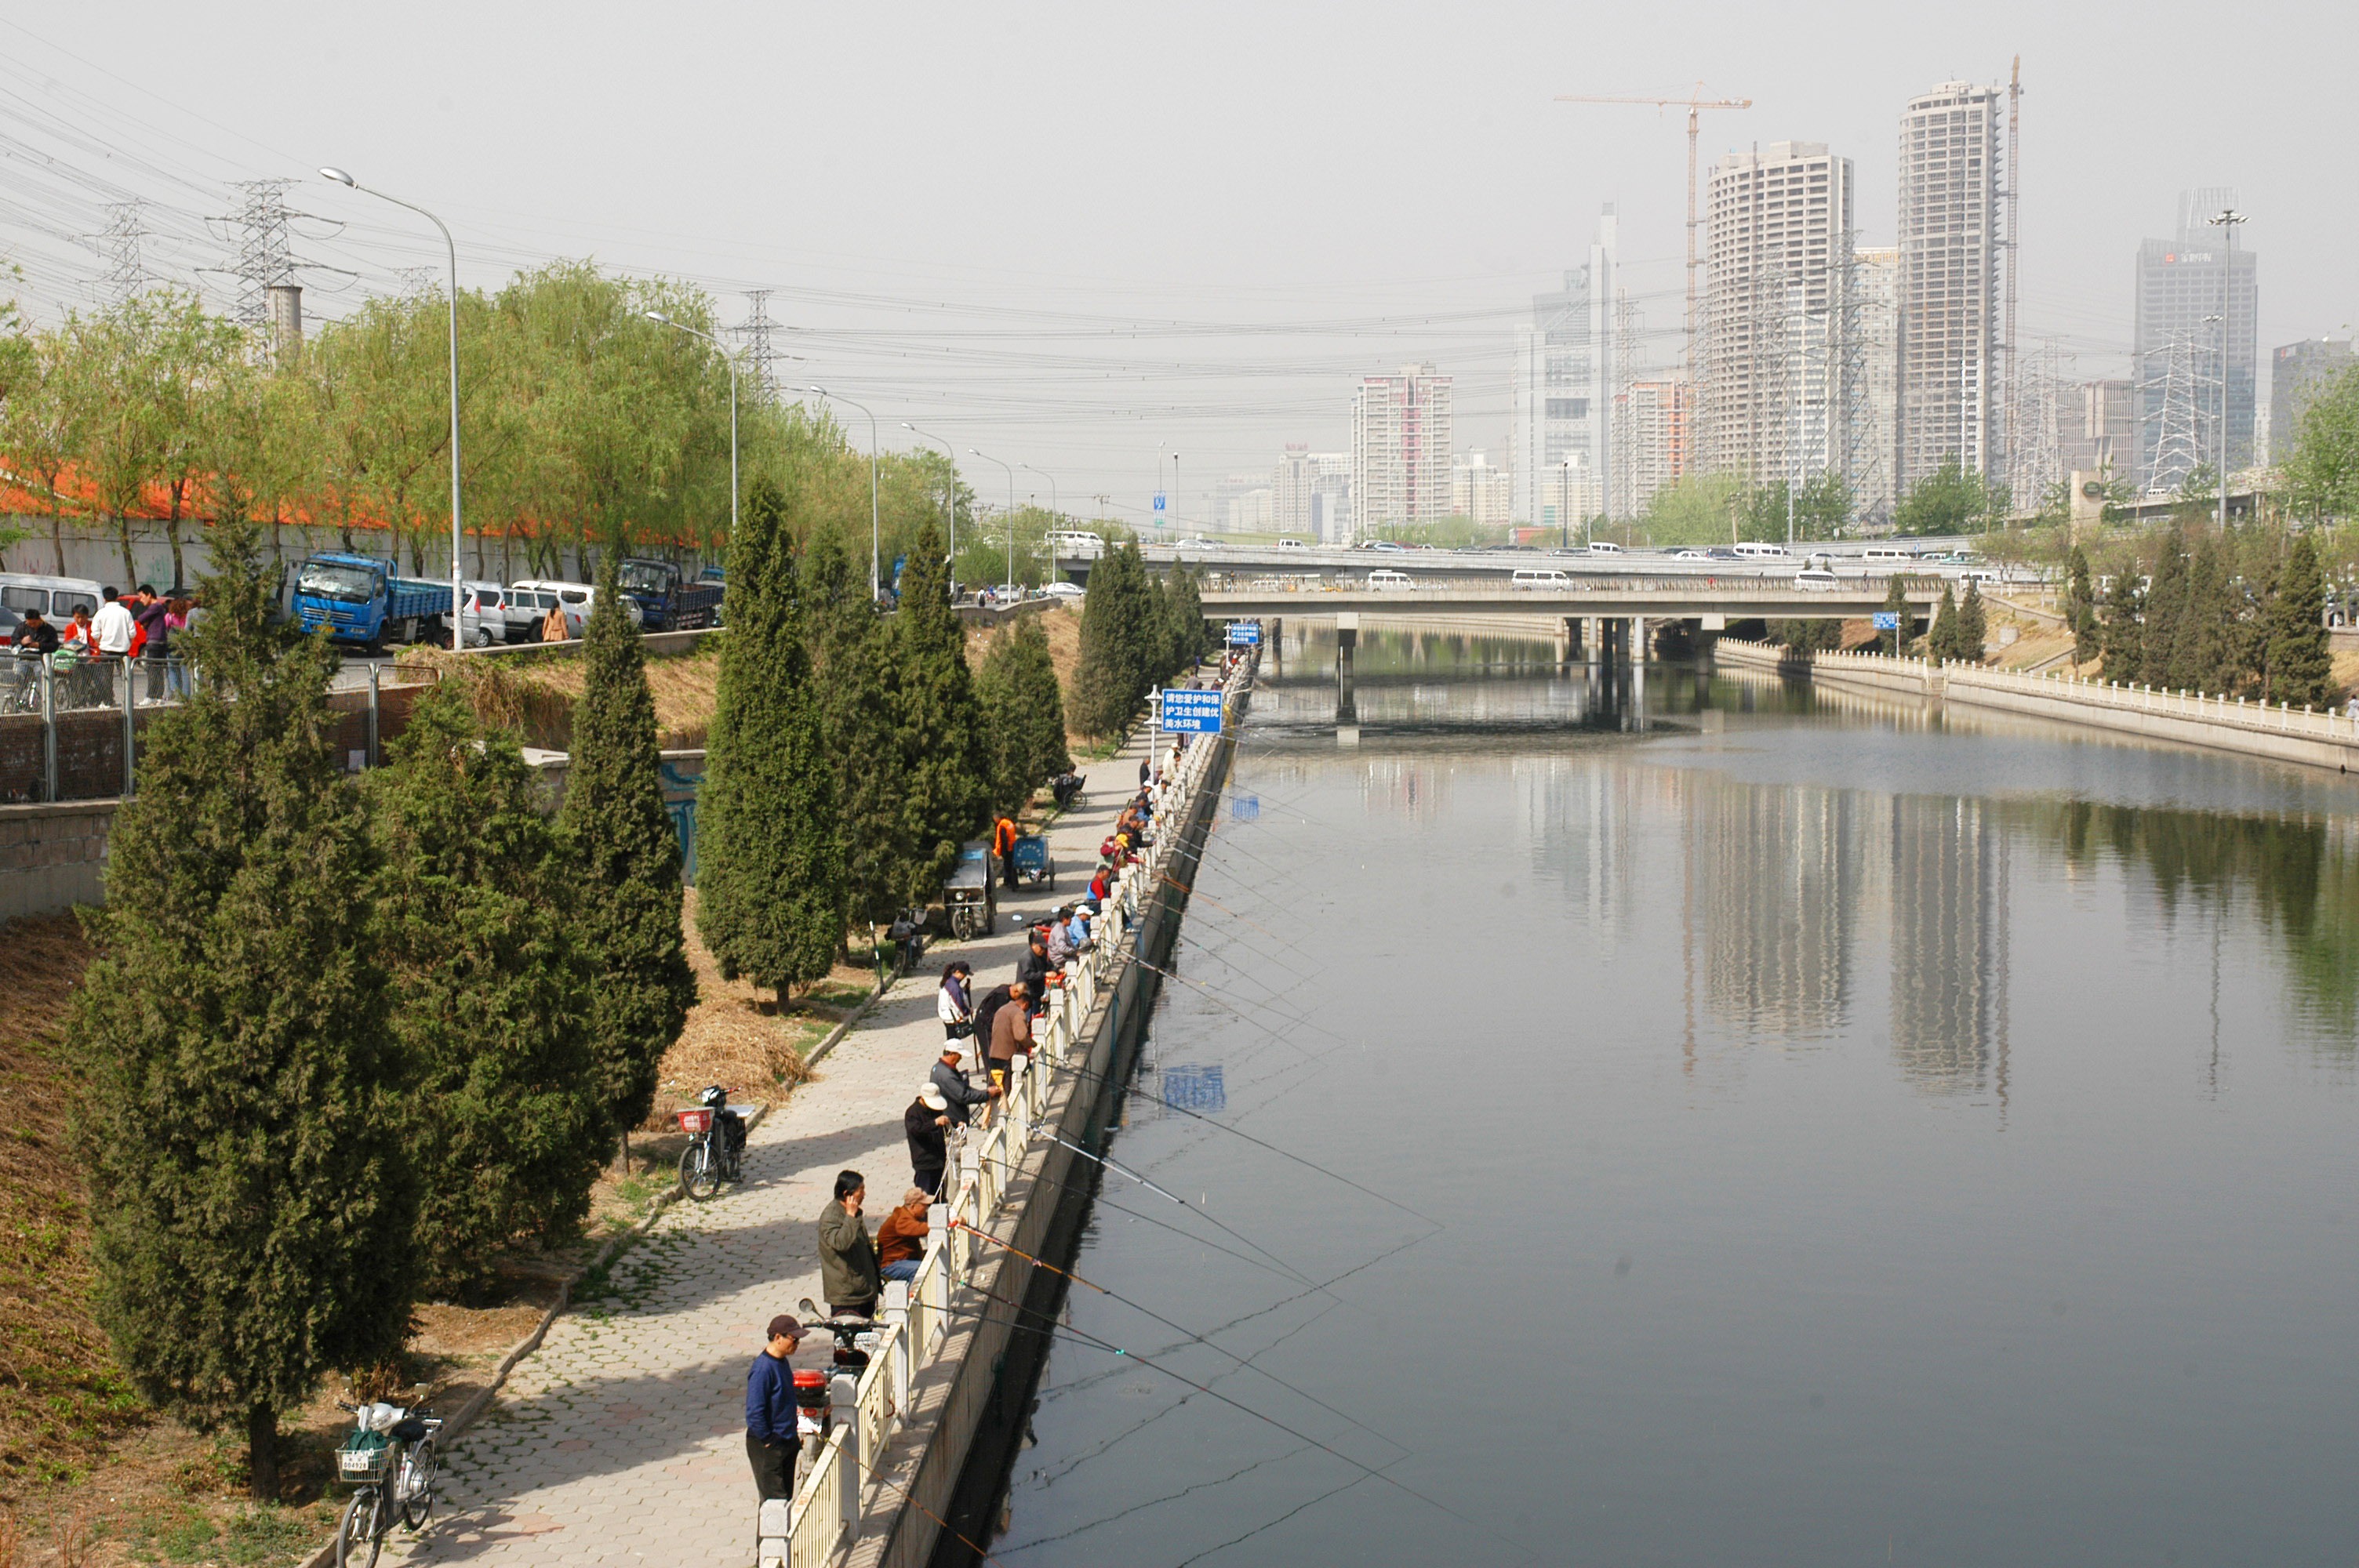
people, bridge, river, canal, walkway, recreation, transport, fishing, fisherman, park, waterway, body of water, beijing, china, hobby, angling